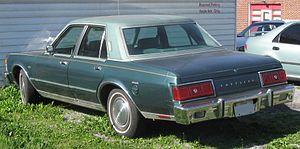
La Chrysler LeBaron était à l'origine une voiture de luxe des années 1930. Son châssis fabriqué par Chrysler a été partagé avec d'autres voitures de luxe de l'époque, tels que Lincoln et Packard.